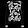
Label: Pullover